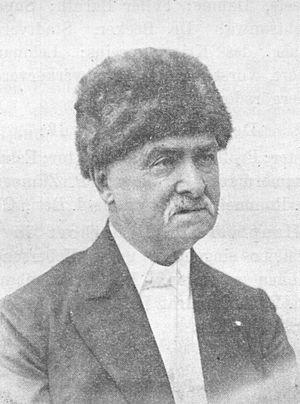
Carl August Bolle est un naturaliste et un collectionneur allemand, né le 21 novembre 1821 à Schöneberg et mort le 17 février 1909 à Berlin.